Karl Schwarzschild

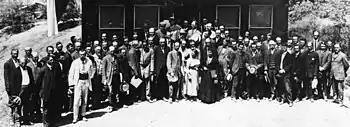
Schwarzschild at the Fourth Conference International Union for Cooperation in Solar Research at Mount Wilson Observatory, 1910

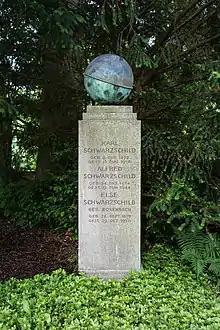
Karl Schwarzschild's grave at Stadtfriedhof (Göttingen)

From 1912, Schwarzschild was a member of the Prussian Academy of Sciences.